Question: Please indicate a possible affordance area of bicycle that can be used for sitting on
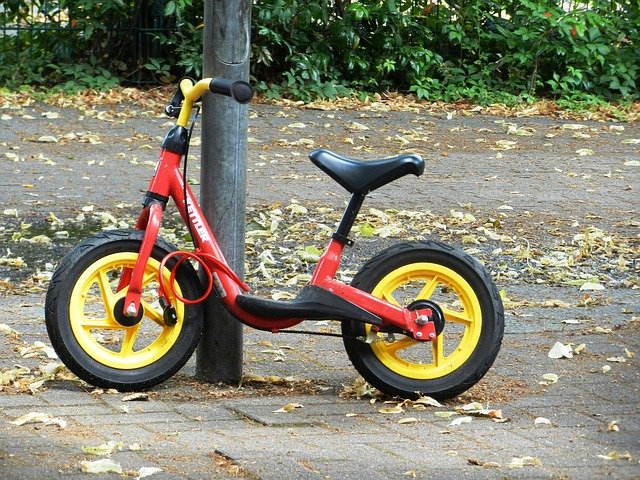
Answer: [307.5, 149.5, 423.5, 199.5]